Harding House-Walker Missionary Home

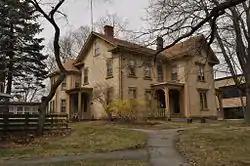

The Harding House-Walker Missionary Home is a historic house at 161–163 Grove Street in the Auburndale village of Newton, Massachusetts. The -story wood-frame house was built c. 1850, and is a well-preserved example of Italianate styling. It was built for Rev. Sewell Harding, a significant early speculator in Auburndale real estate. Harding sold the house in the 1860s; after serving as a dormitory for Lasell Junior College for several decades, it was acquired in 1925 by the Walker Home for Missionary Children, an organization established by Harding's daughter, Eliza Walker.